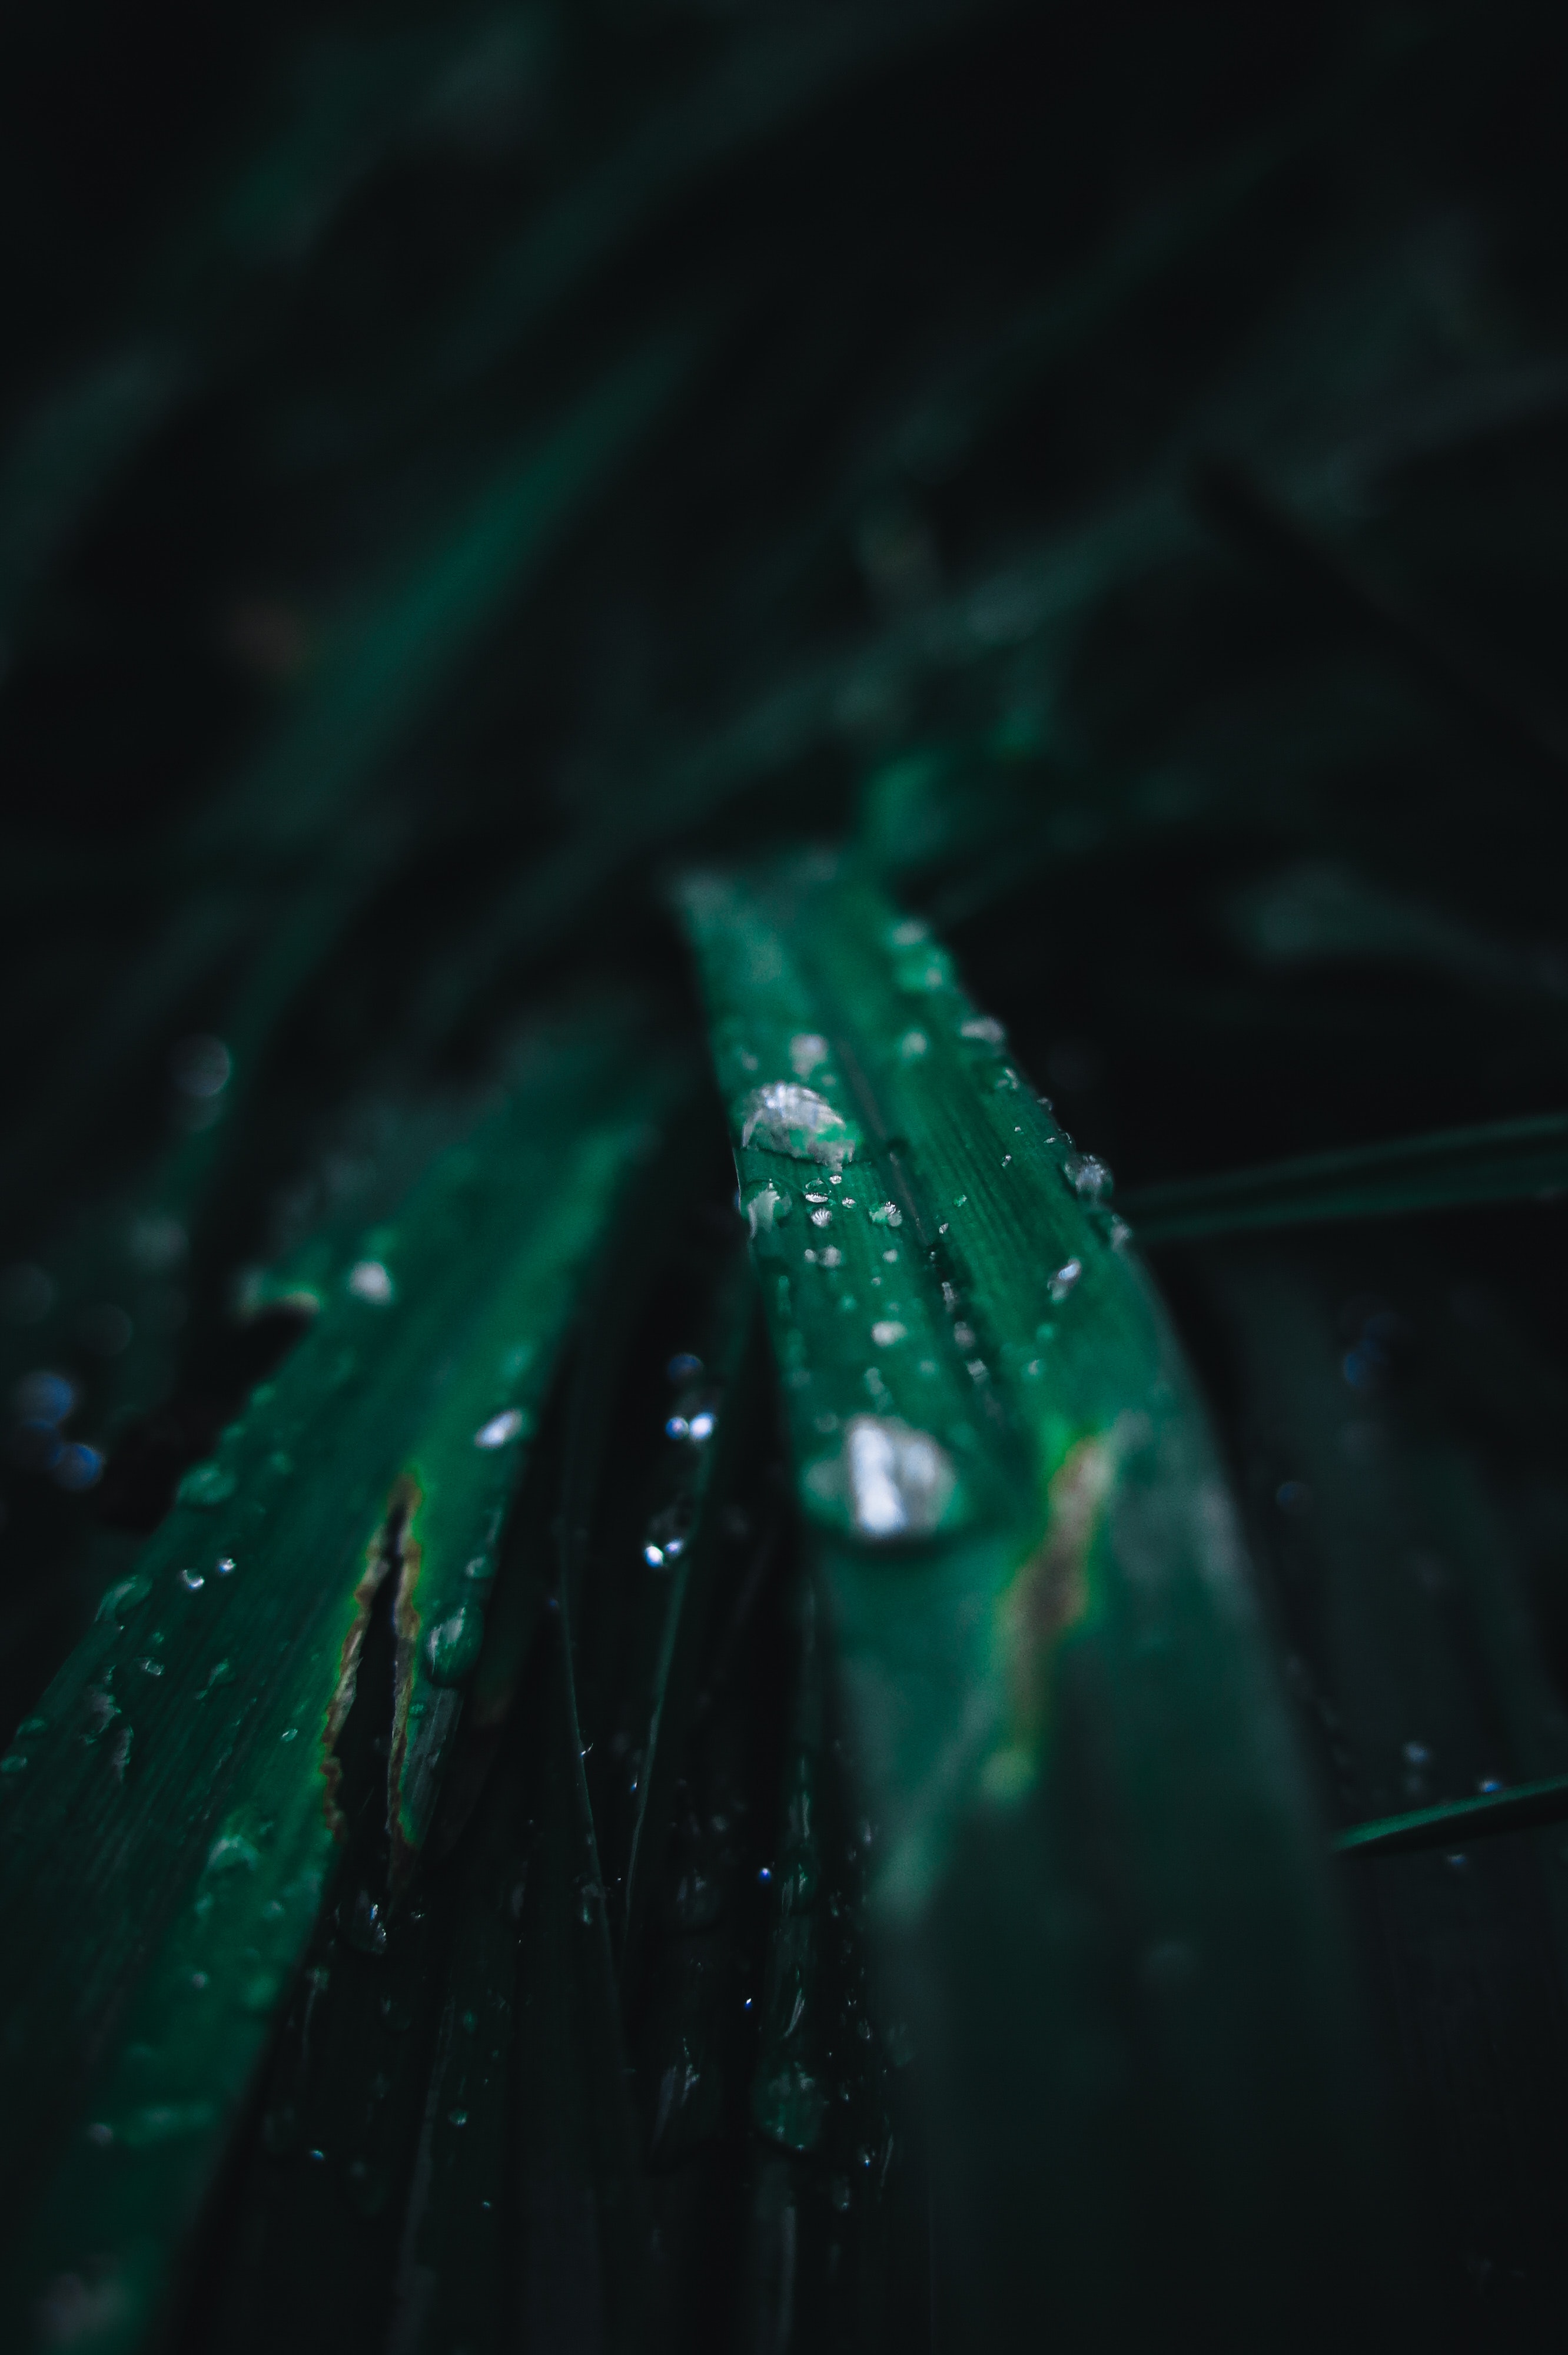
green, water, black, blue, turquoise, light, aqua, darkness, organism, photography, macro photography, moisture, dew, space, screenshot, night, graphics, drop